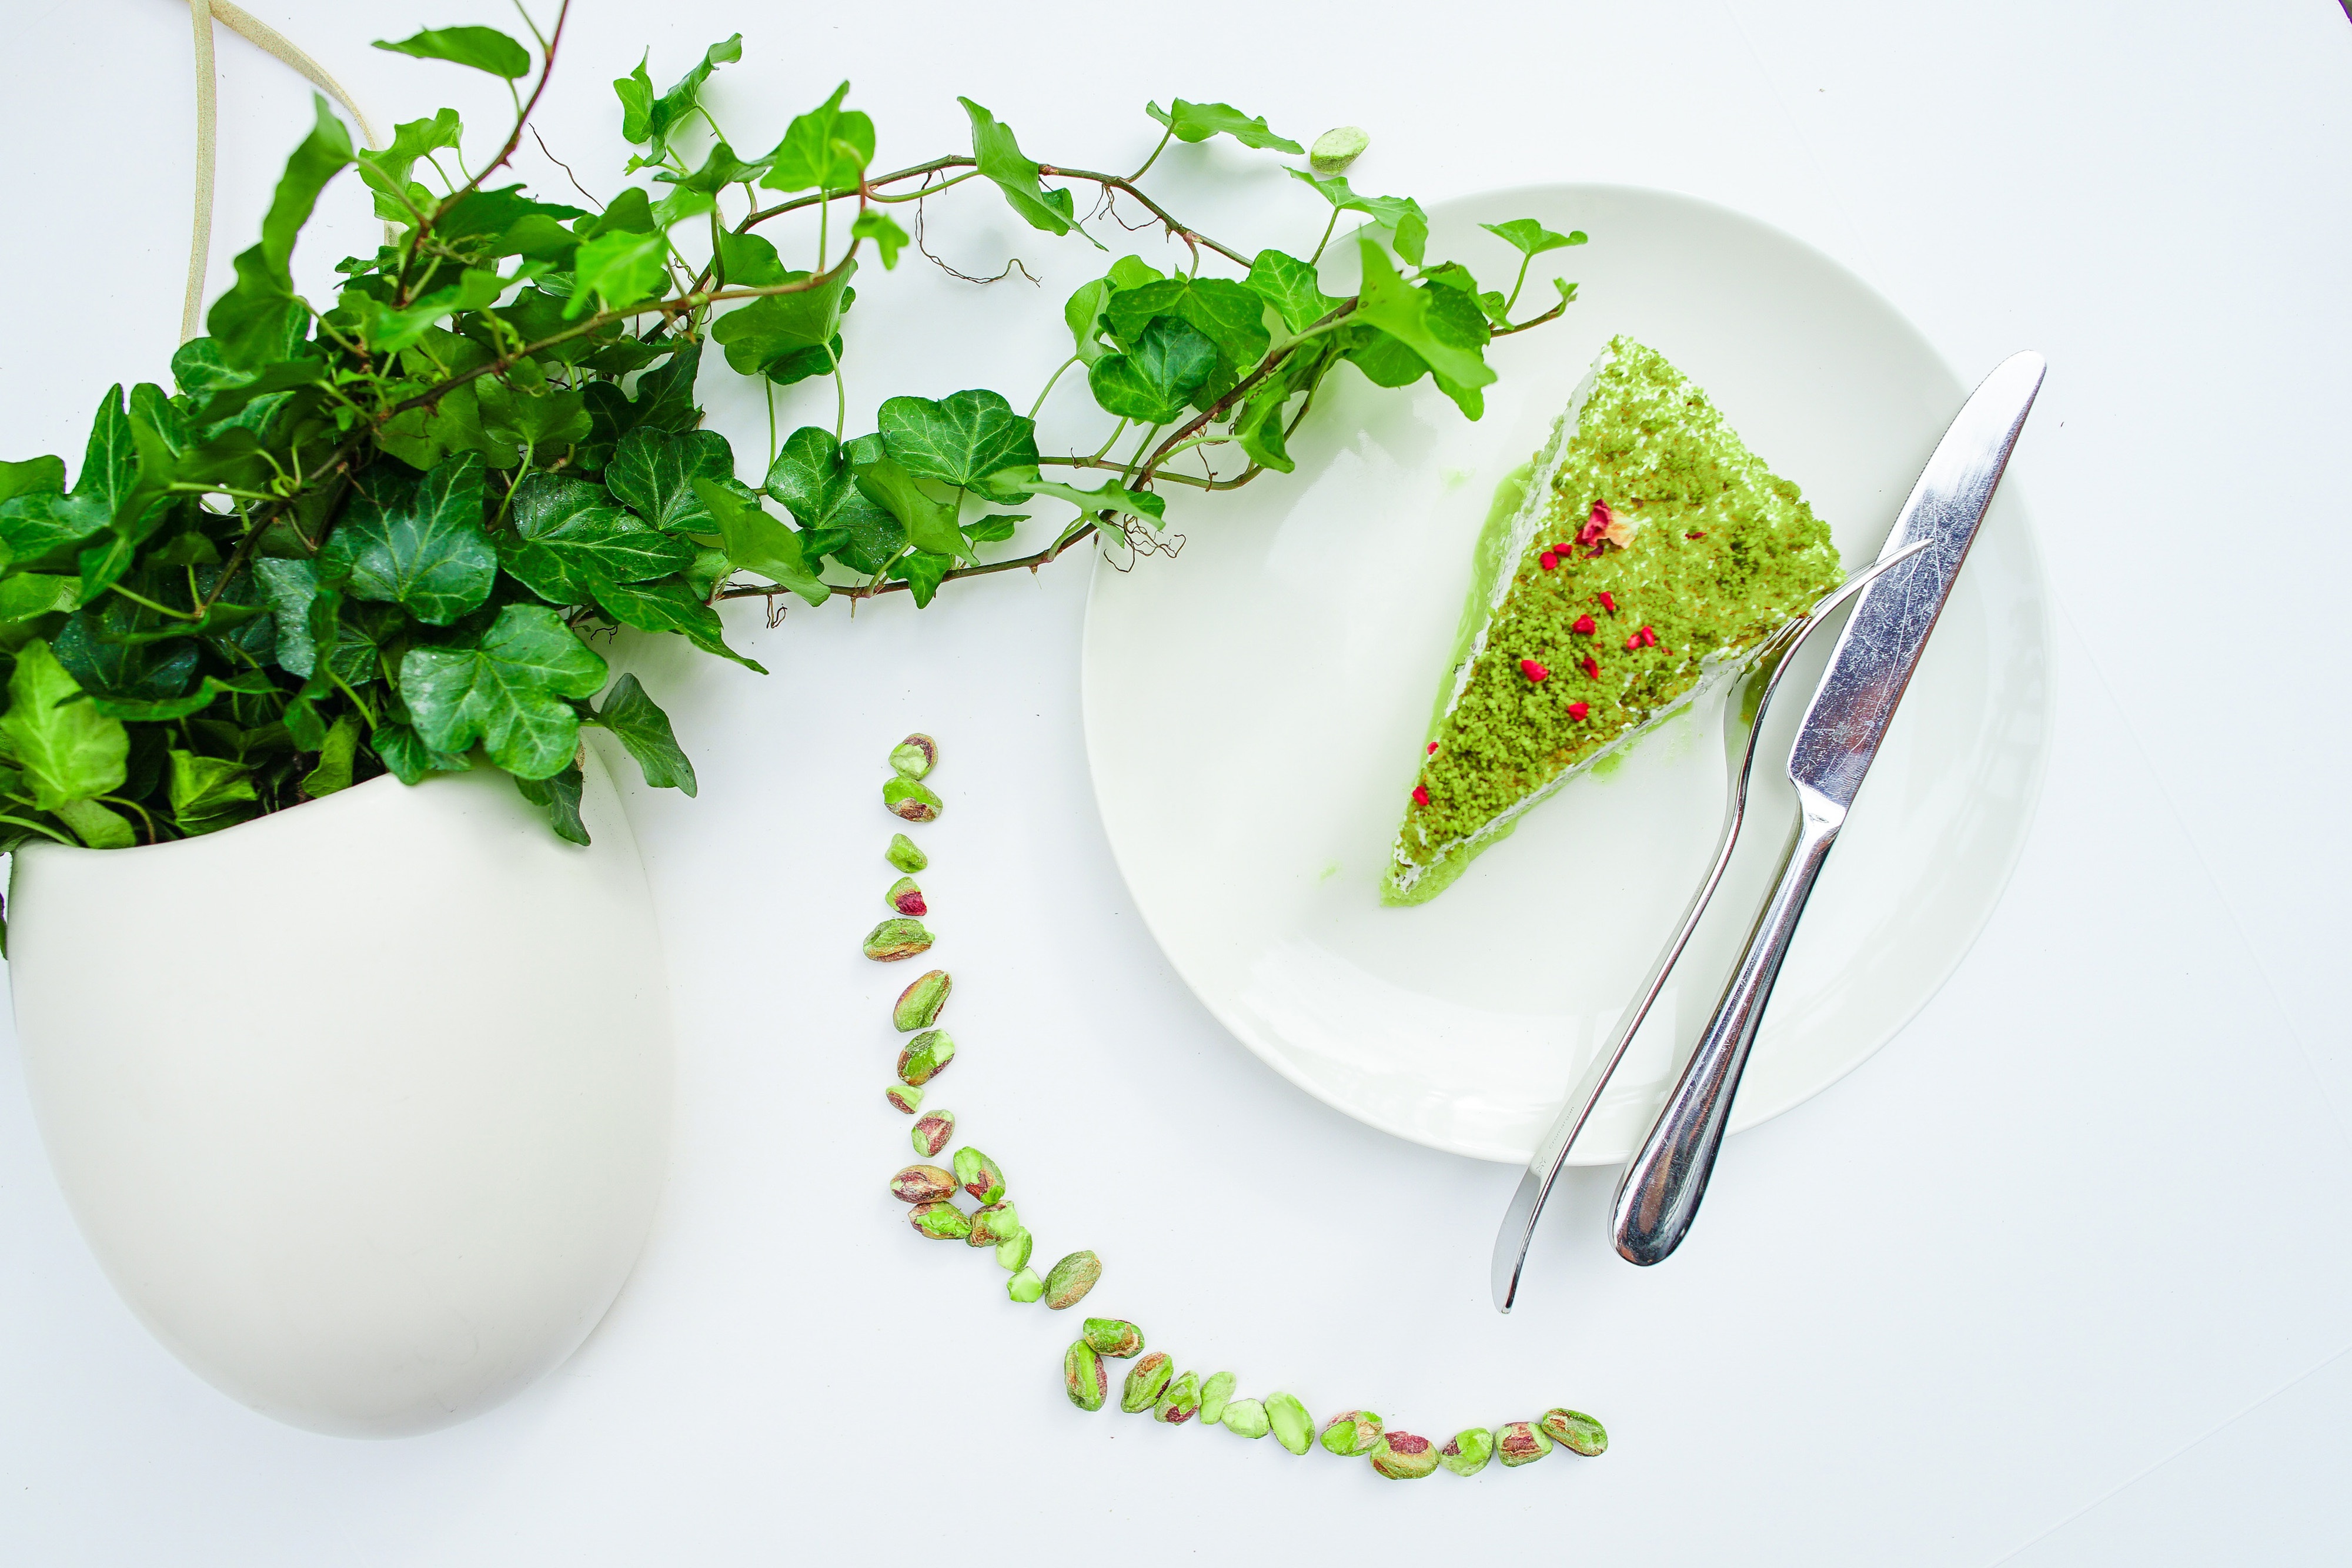
green, plant, herb, vegetable, vegetarian food, parsley, flower, leaf vegetable, basil, food, ingredient